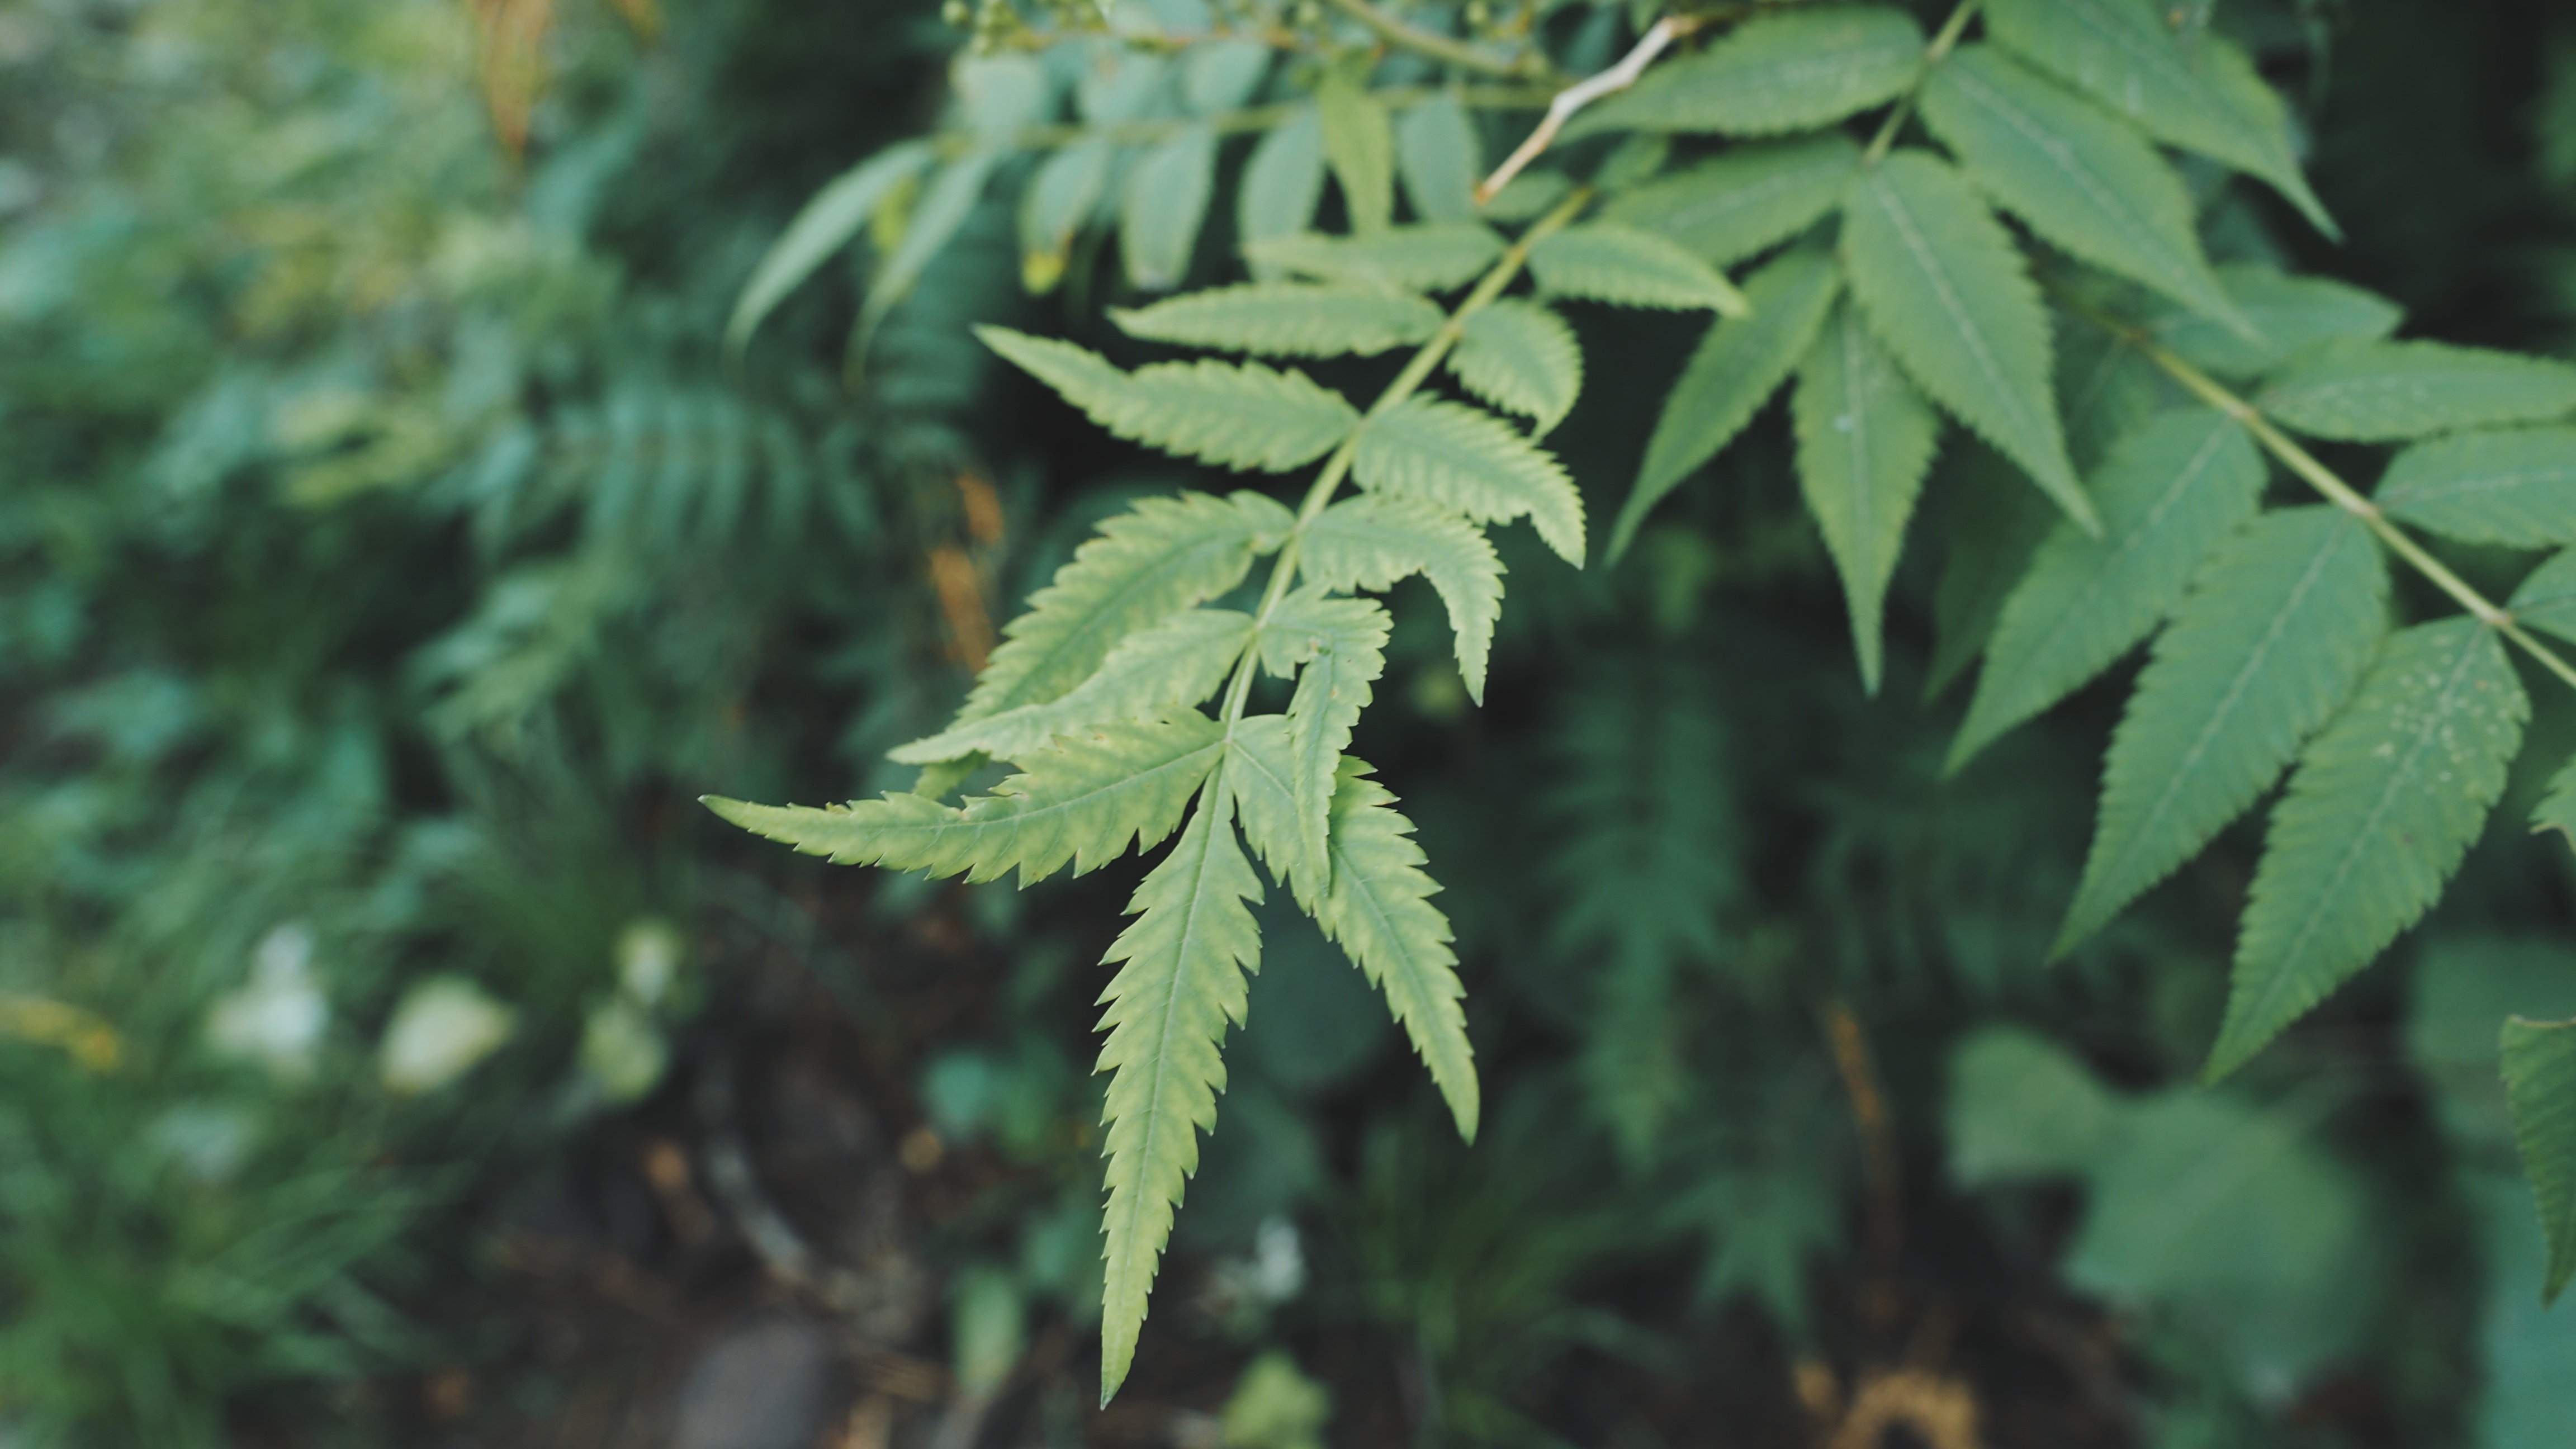
tree, forest, branch, plant, leaf, flower, green, botany, flora, shrub, deciduous, flowering plant, woody plant, land plant